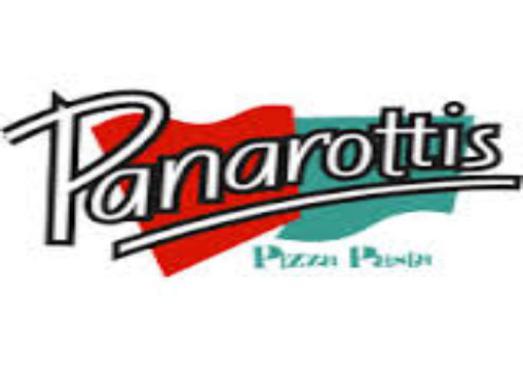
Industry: Food